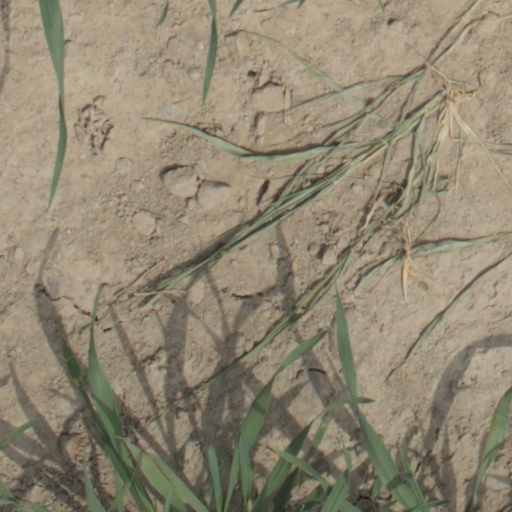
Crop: wheat